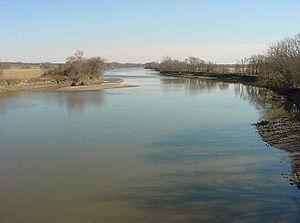
Le Des Moines est un affluent du Mississippi d'une longueur d'environ 845 kilomètres, qui traverse les États de l'Iowa, du Minnesota et du Missouri.